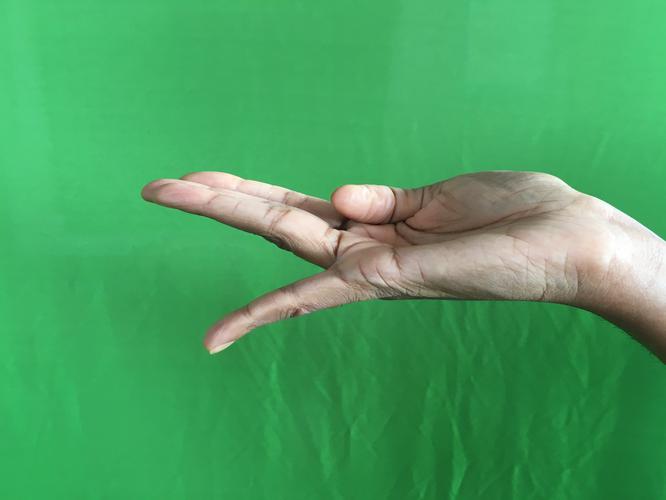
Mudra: Chaturam
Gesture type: single_hand